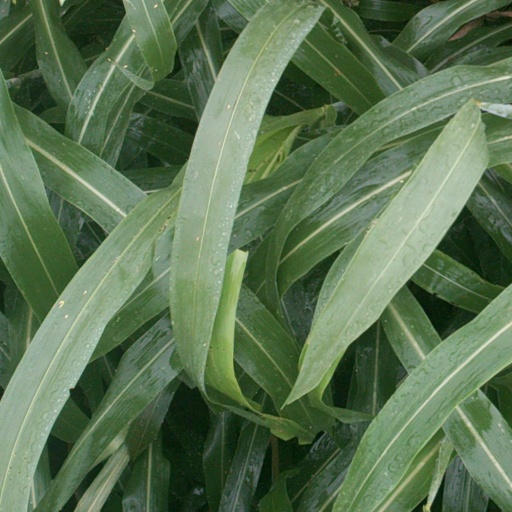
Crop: sorghum